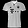
Label: T - shirt / top